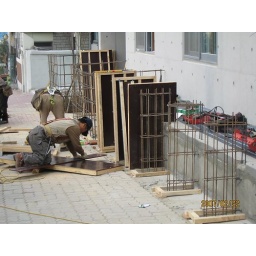
building a wall in front of the new Woosong apartments-11